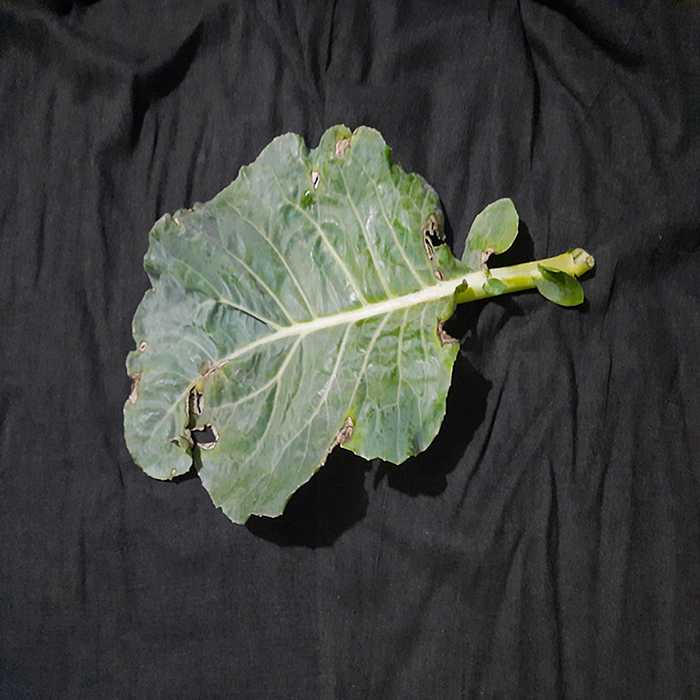
Plant: Cauliflower
Label: Downy mildew